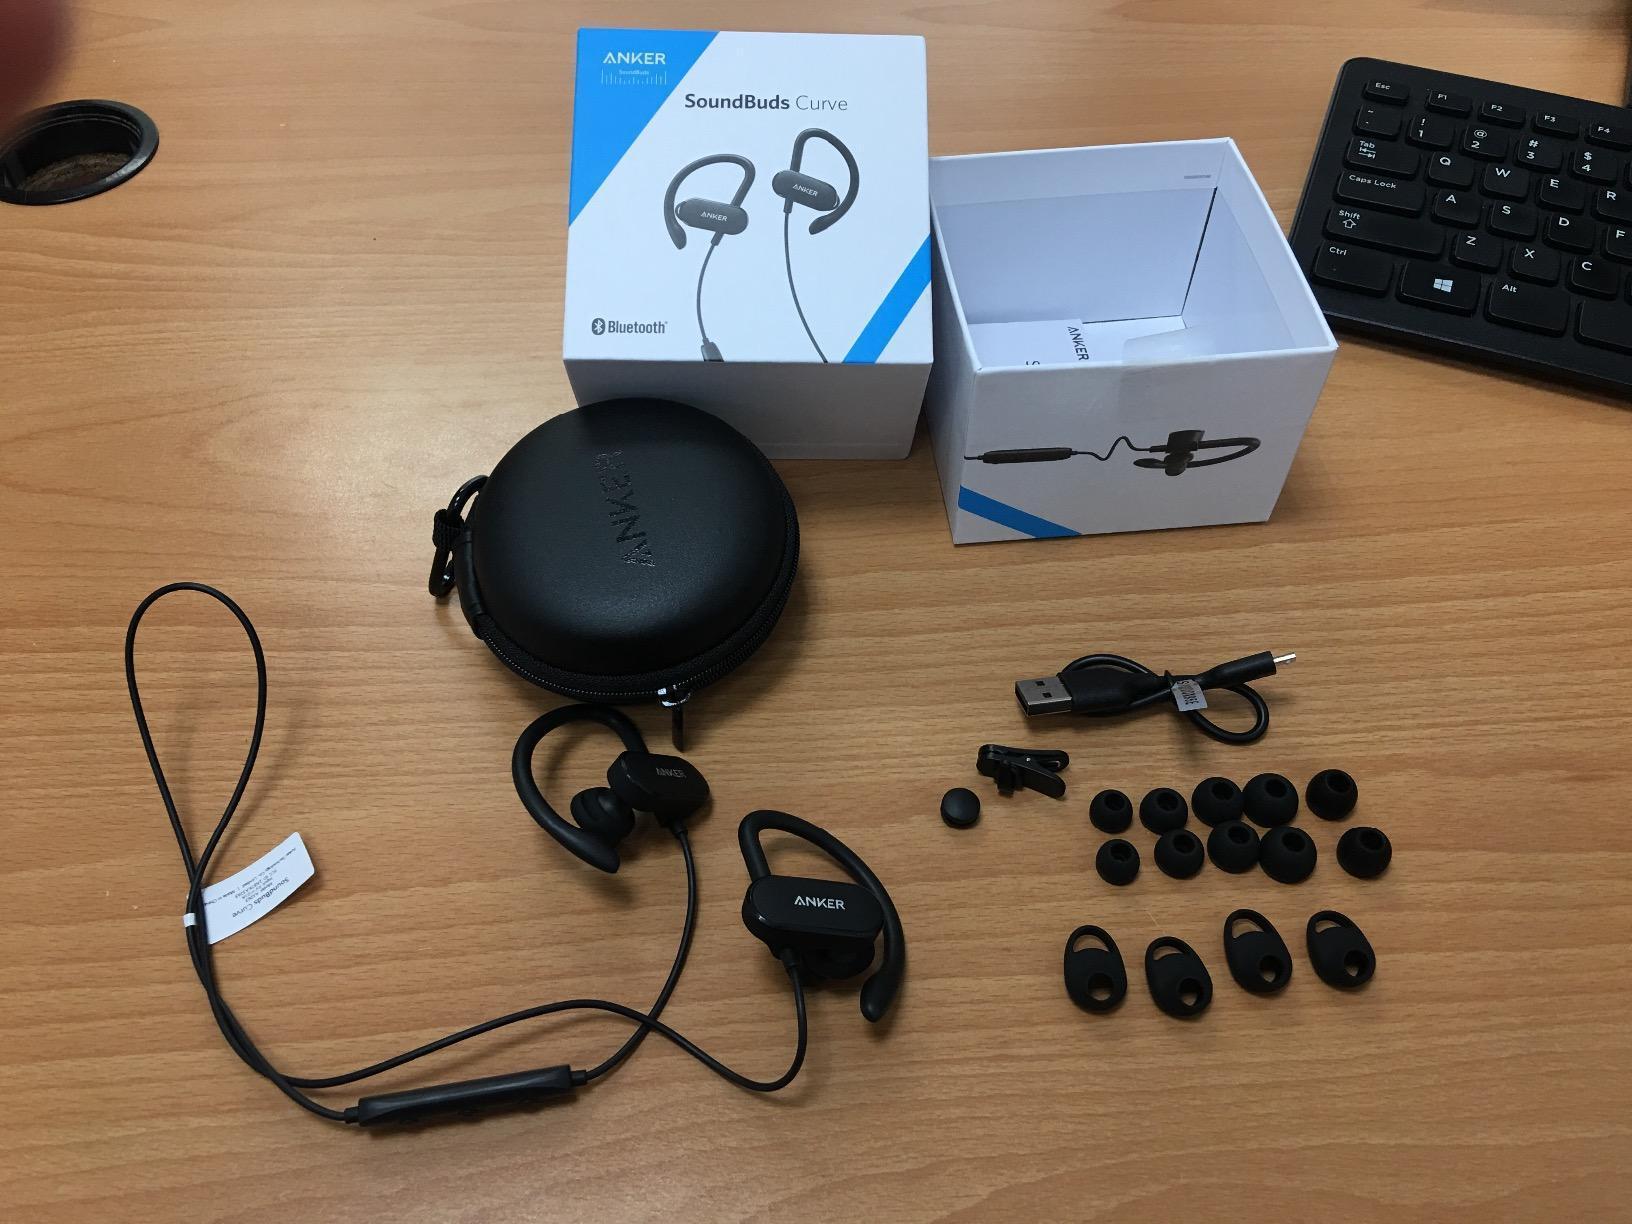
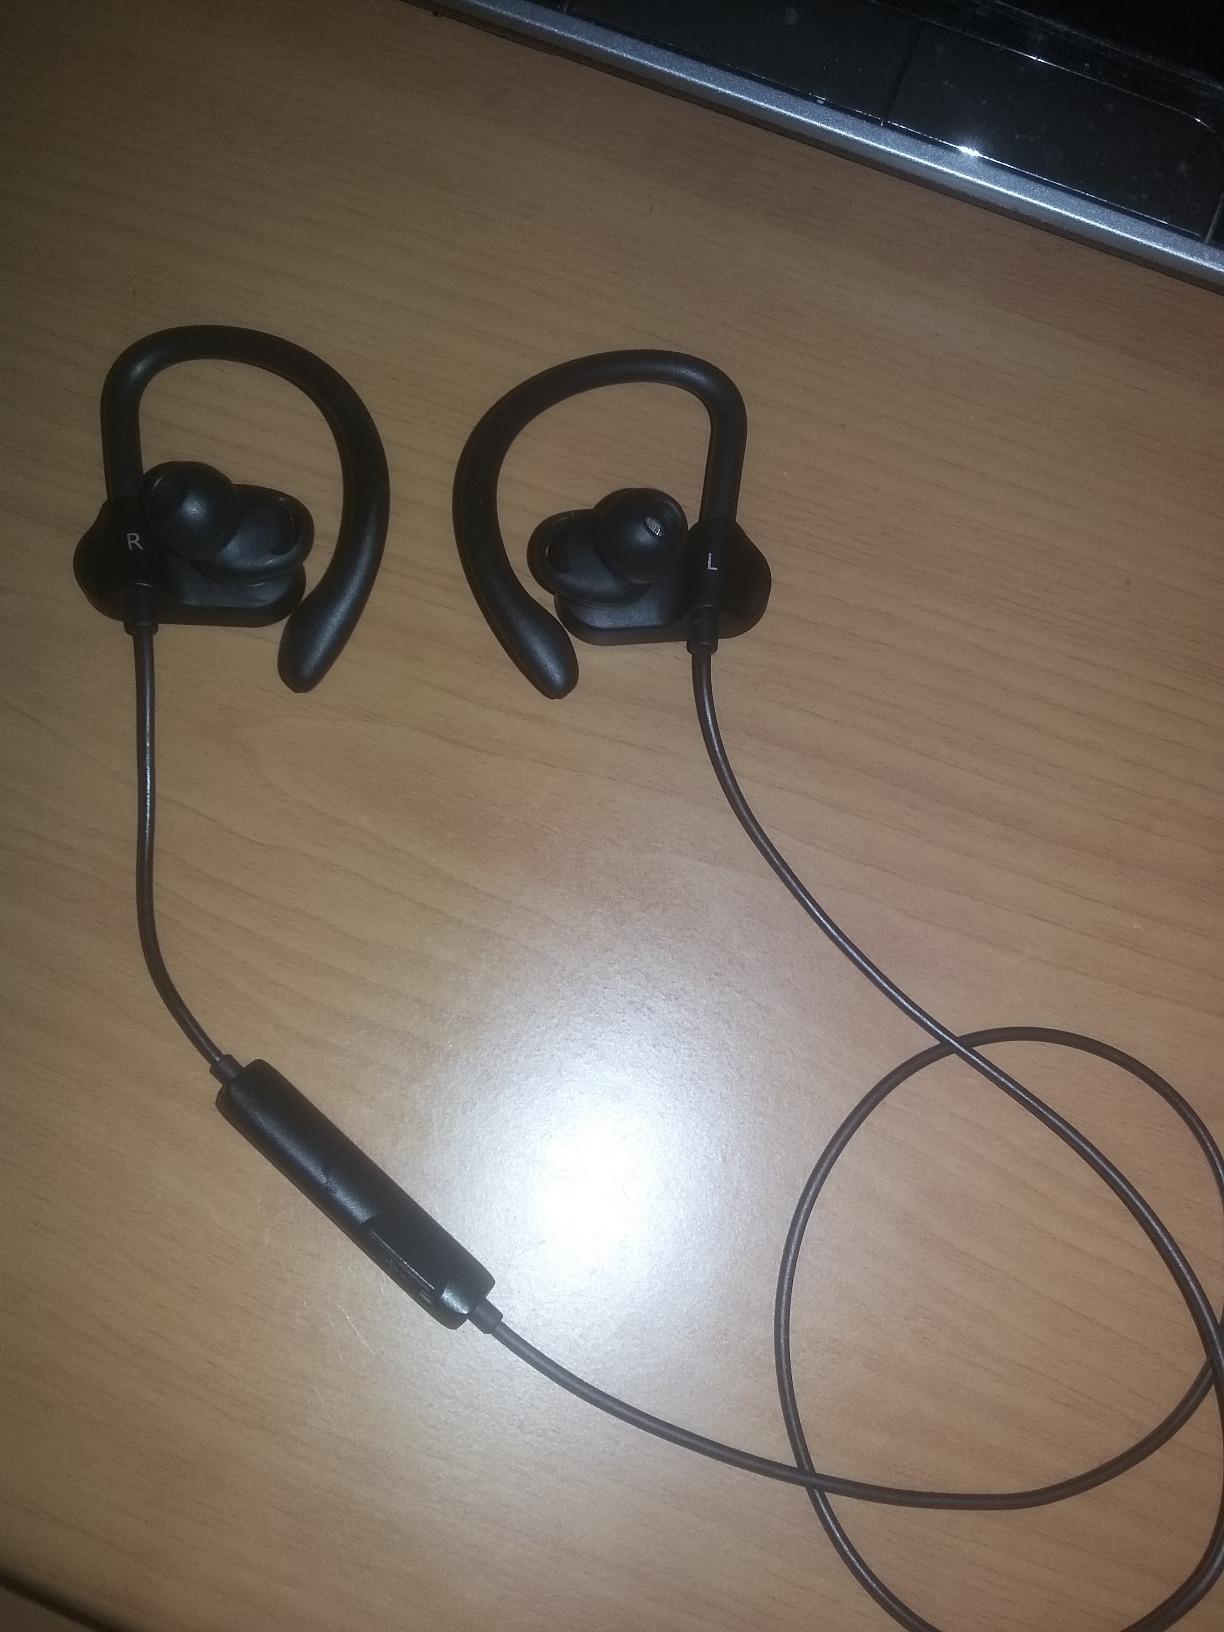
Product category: headphones
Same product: yes